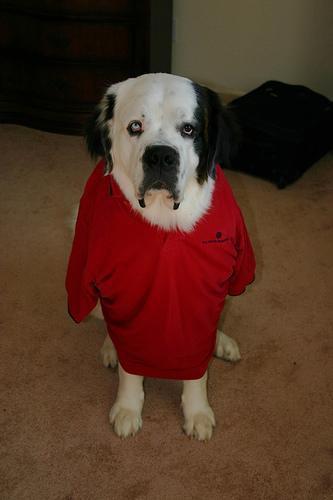
saint bernard